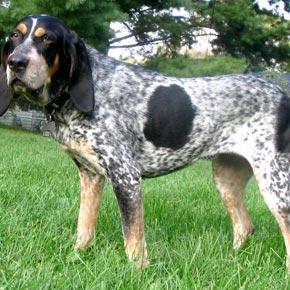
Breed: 217-n000050-bluetick